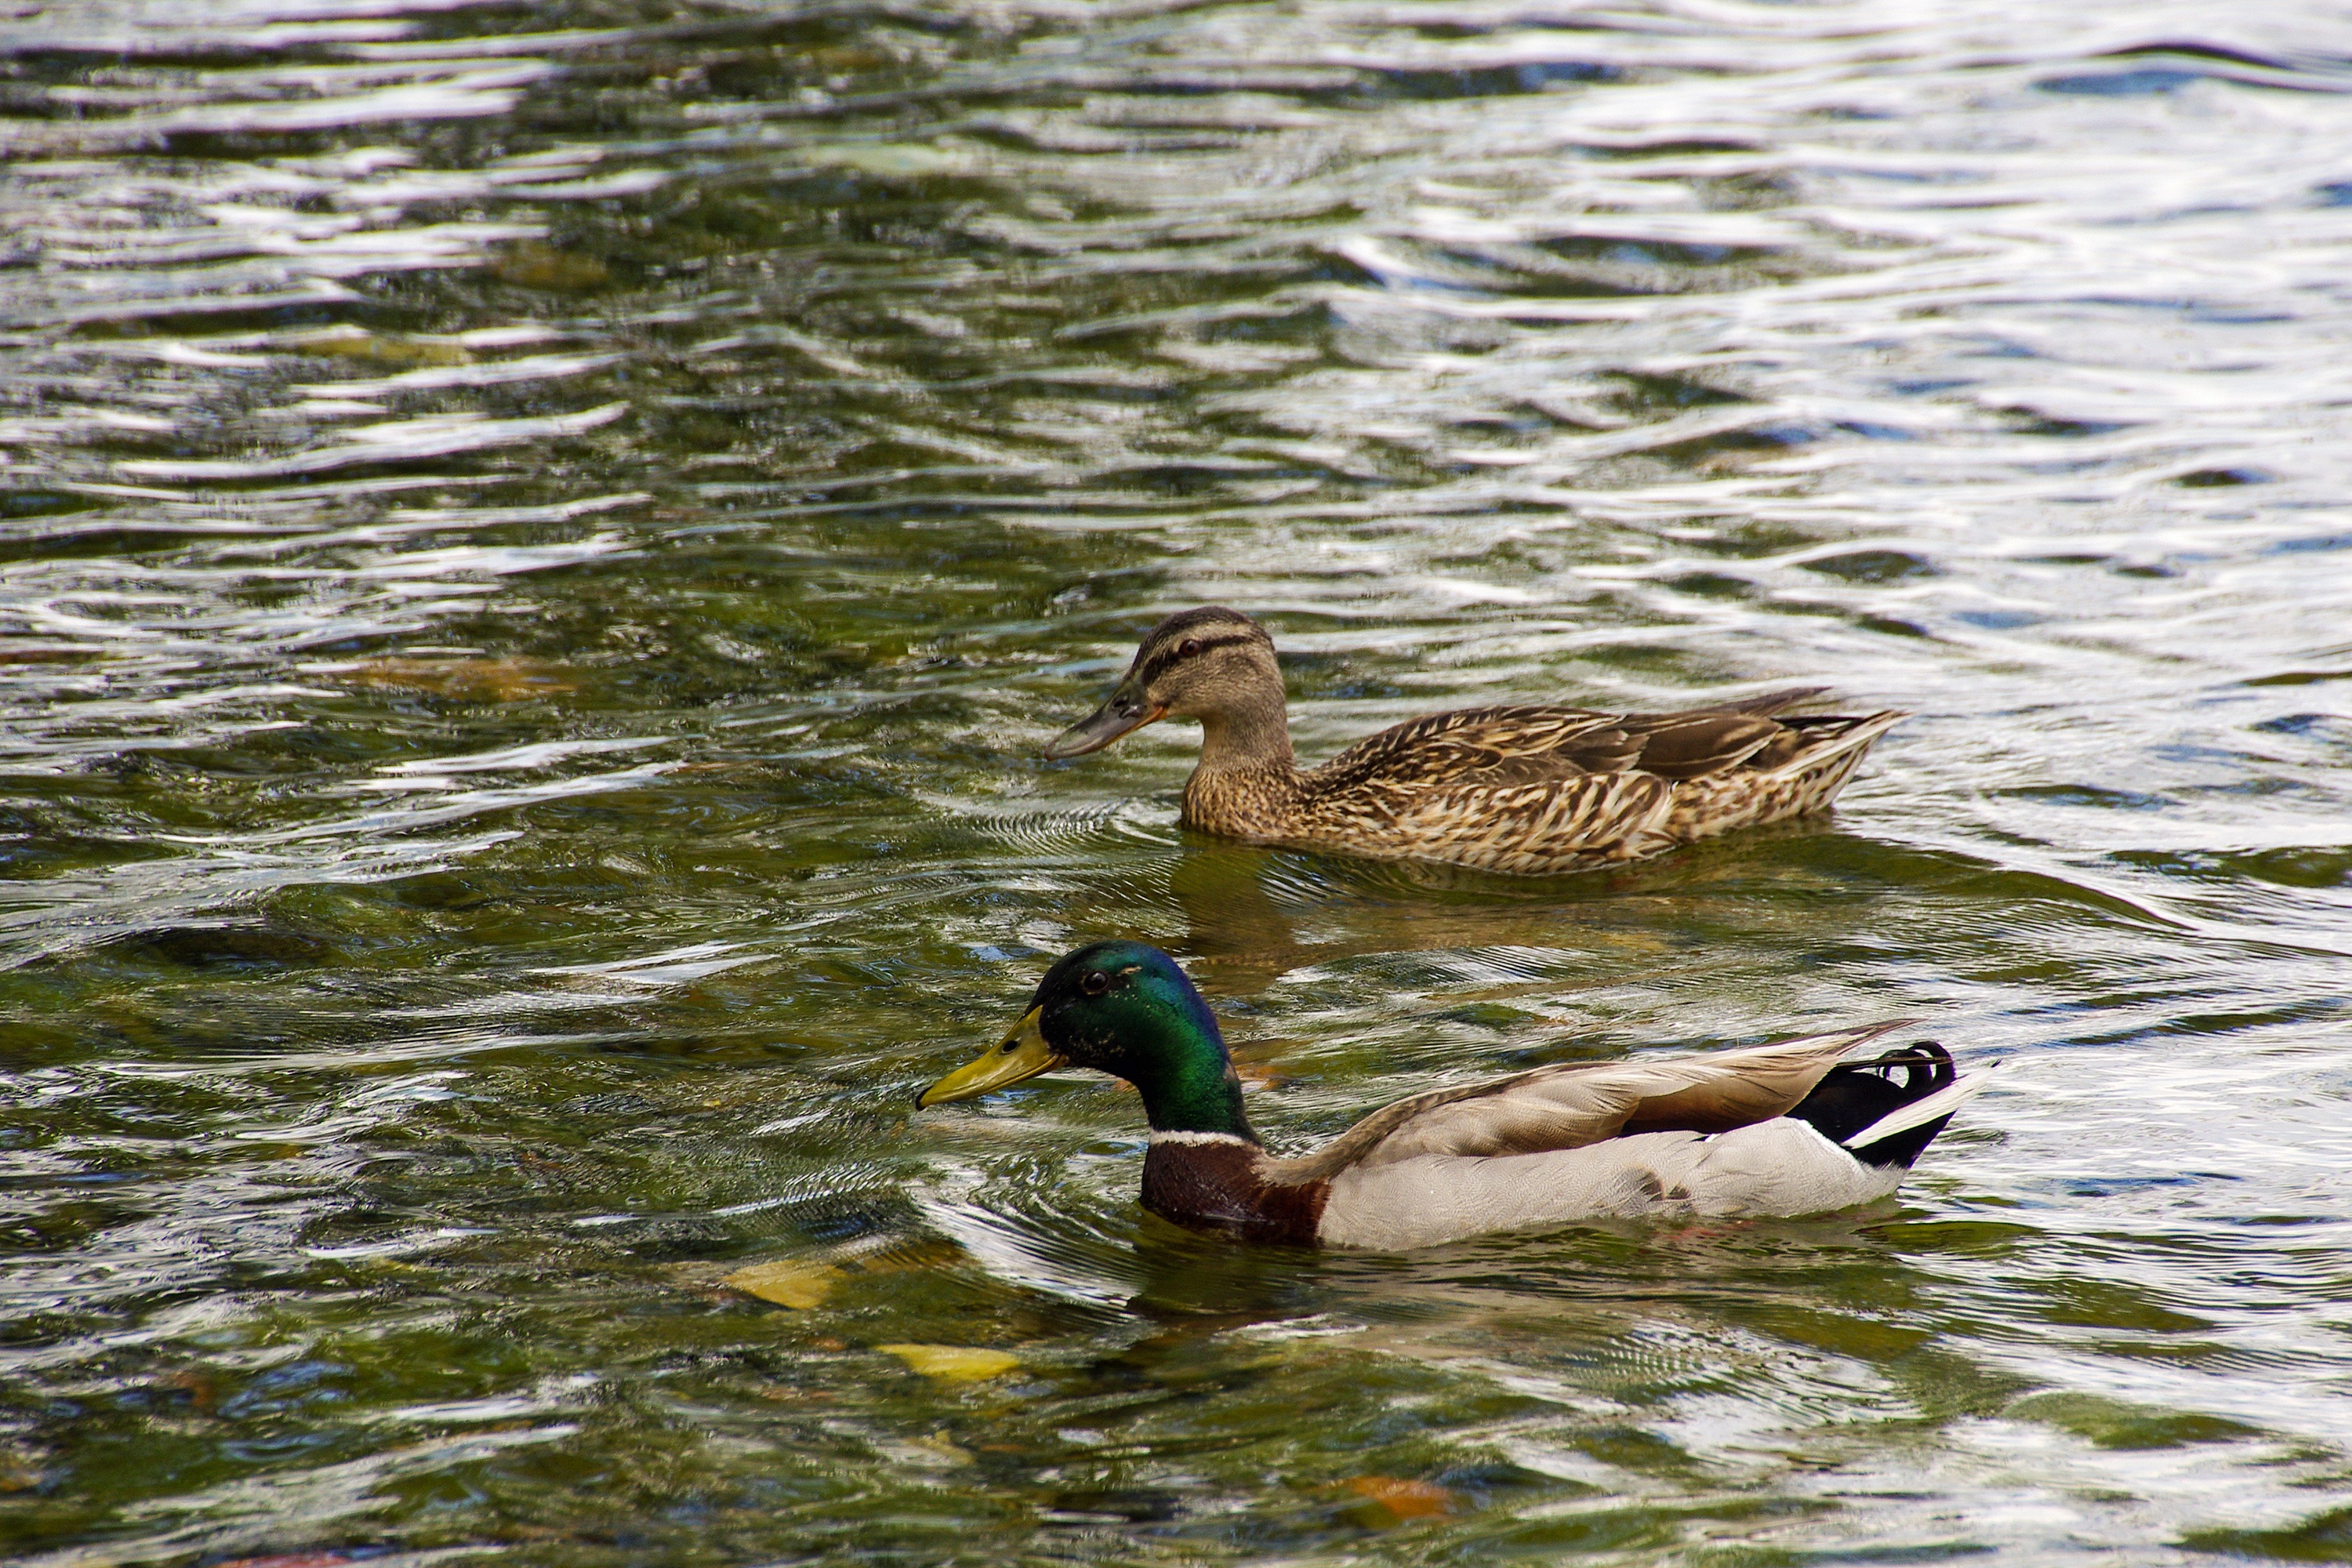
water, bird, wildlife, couple, italy, fauna, birds, rome, duck, vertebrate, ducks, waterfowl, water bird, mallard, canard, volatile, anas platyrhynchos, domestic duck, ducks geese and swans, seaduck, anatidi, lake bracciano, duck male rouen, rouen duck female